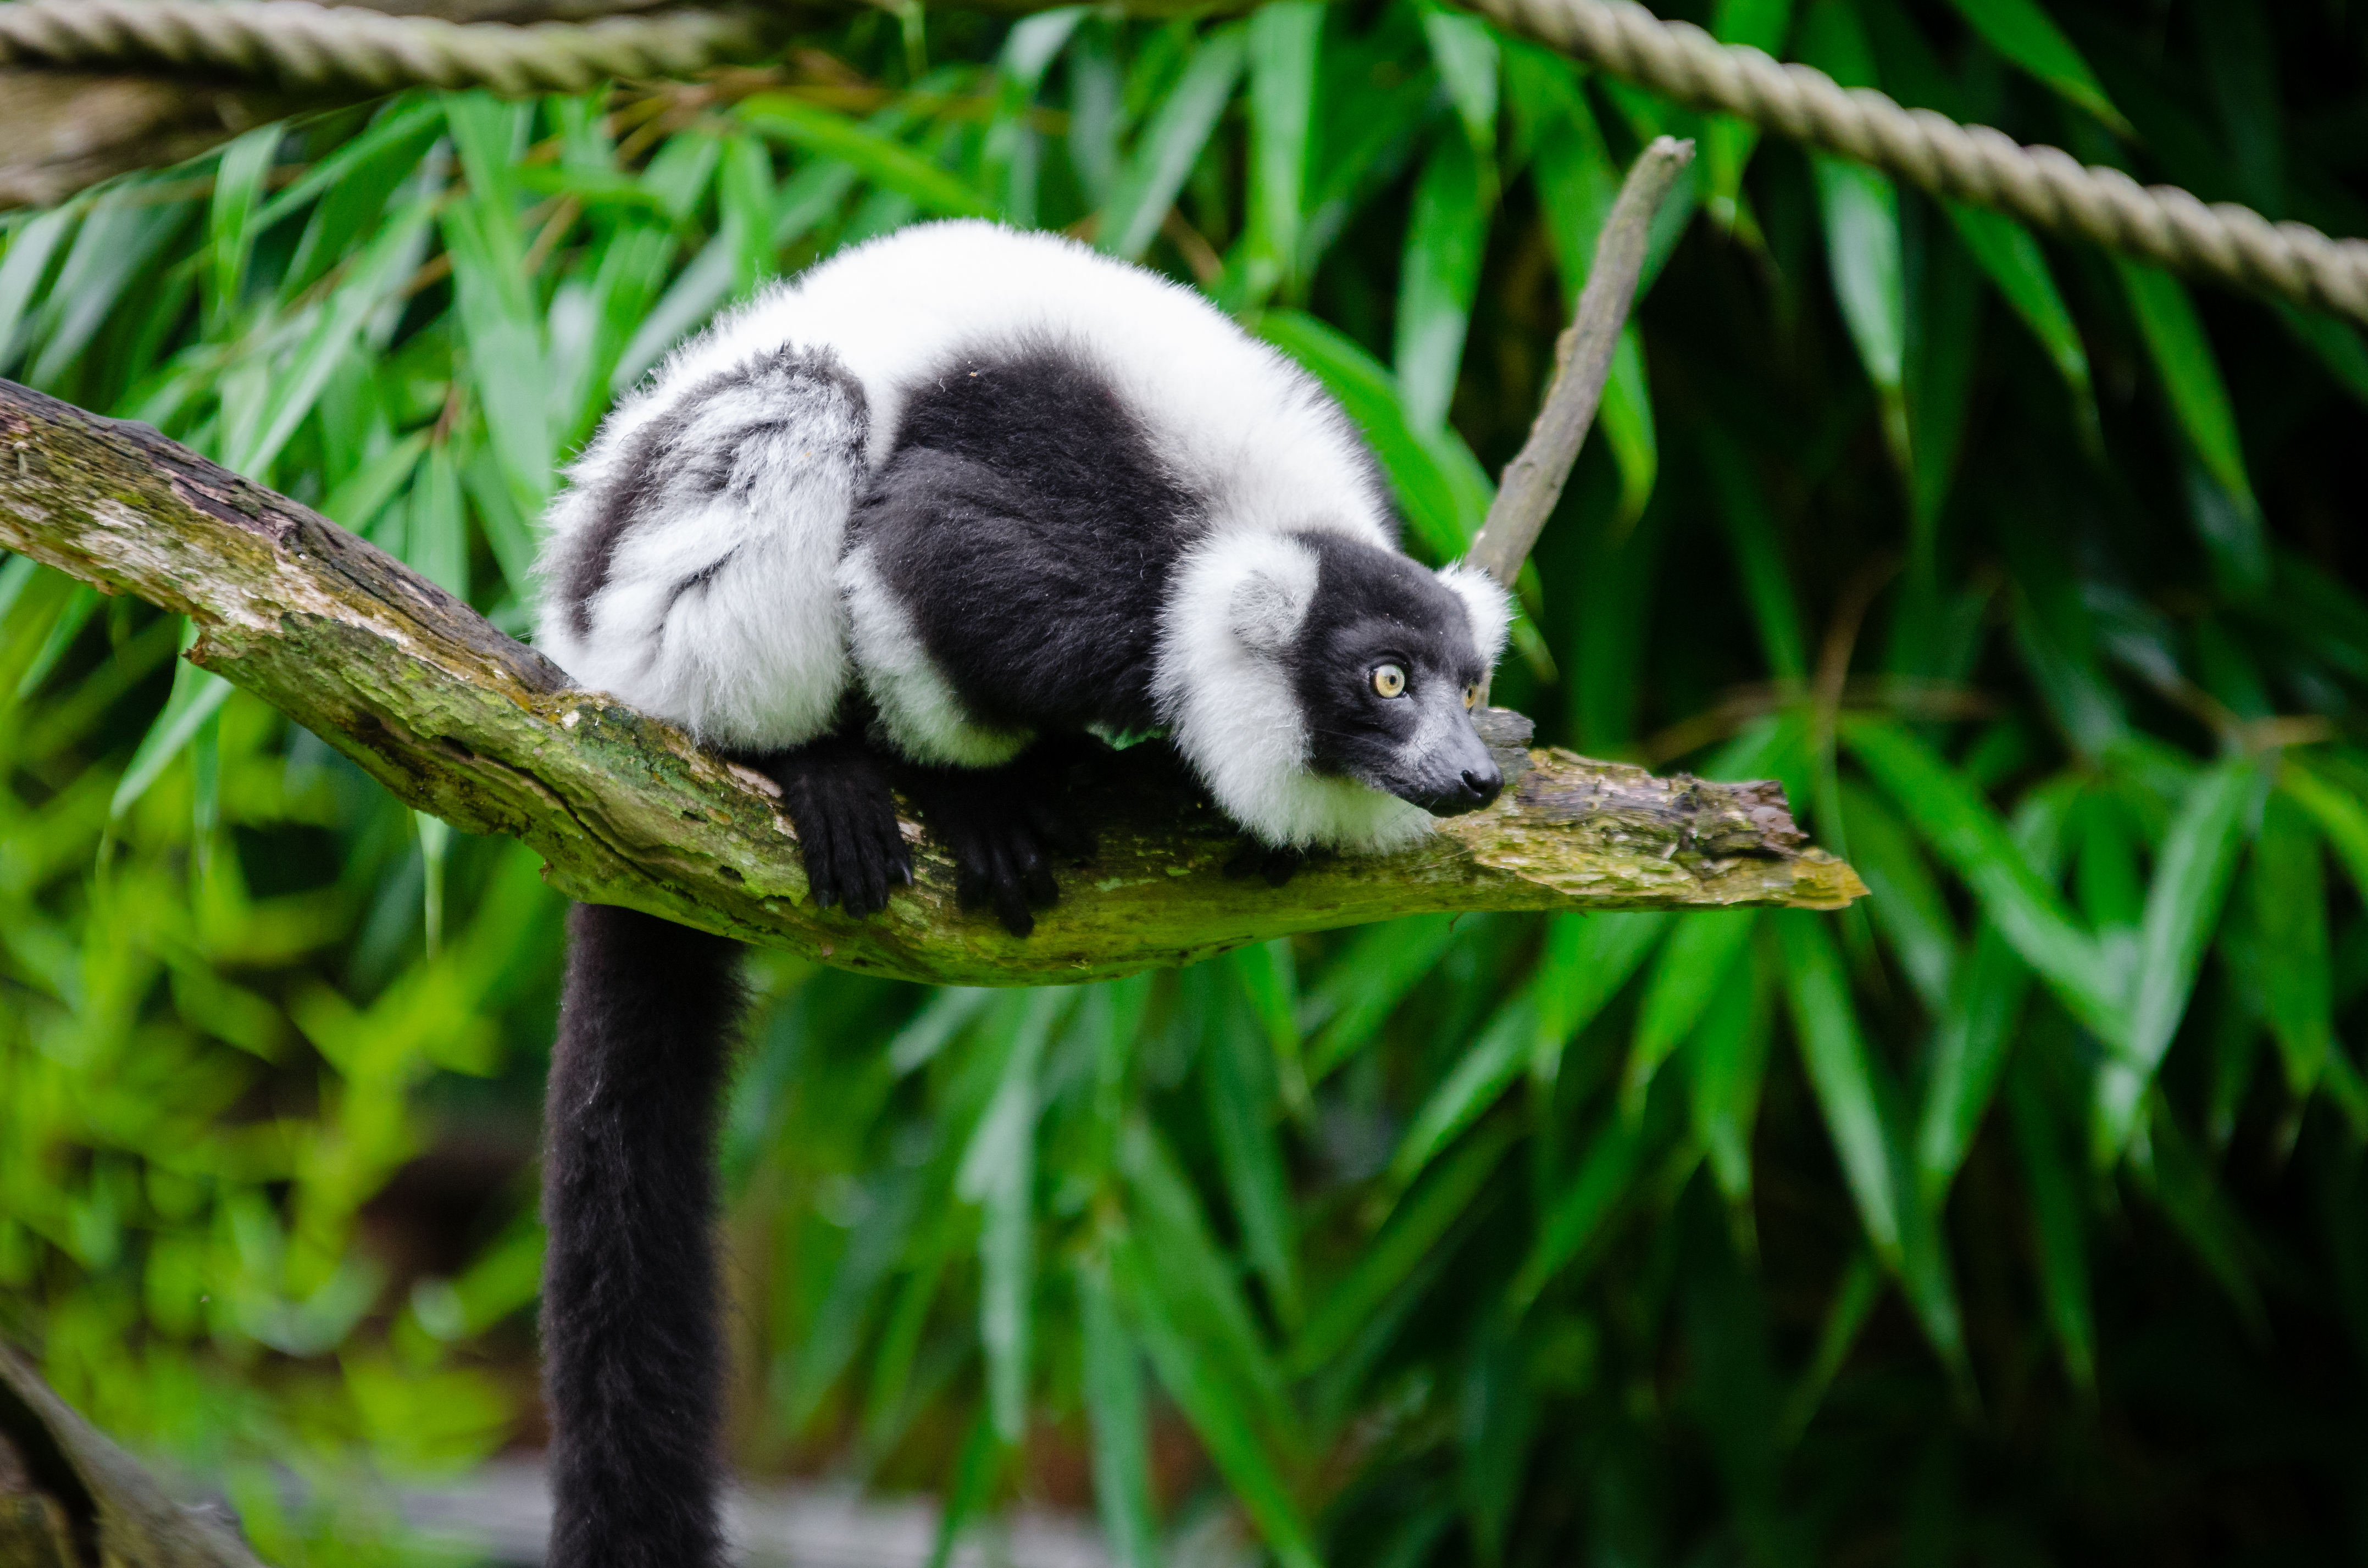
nature, branch, animal, wildlife, zoo, mammal, fauna, primate, madagascar, vertebrate, lemur